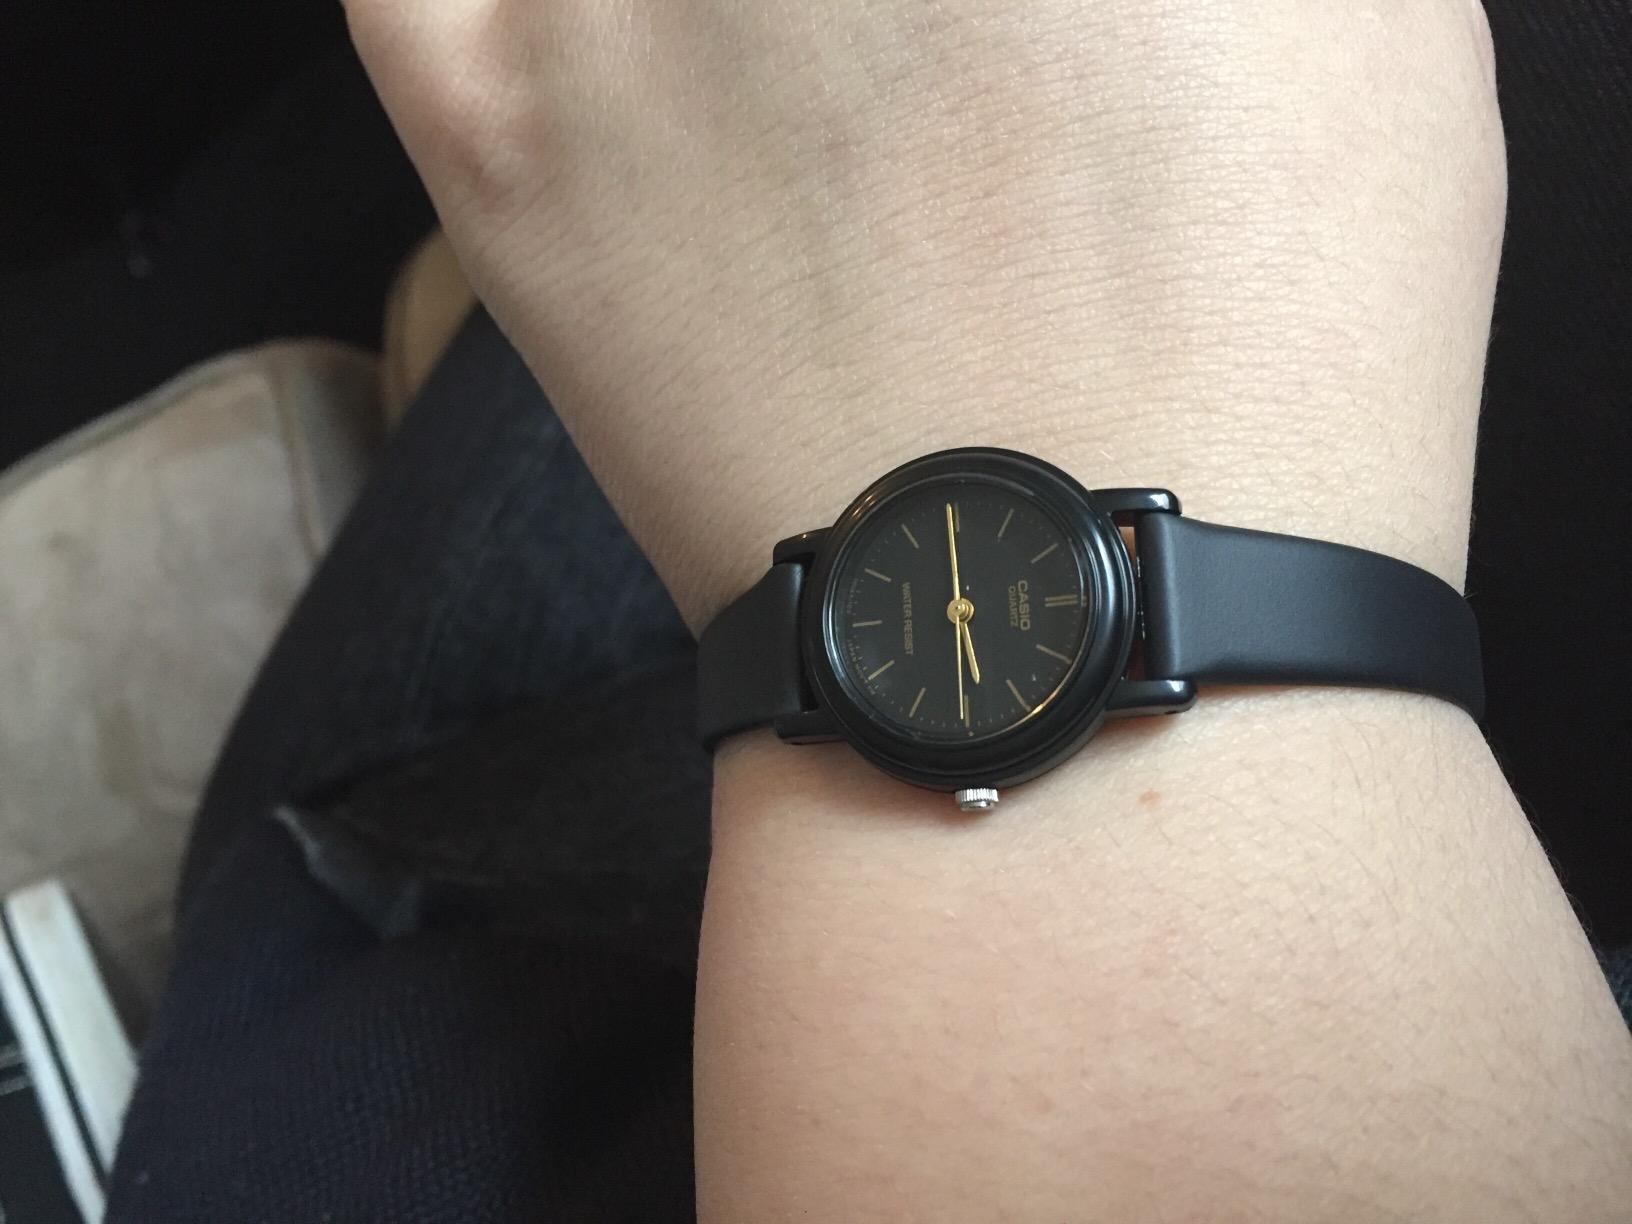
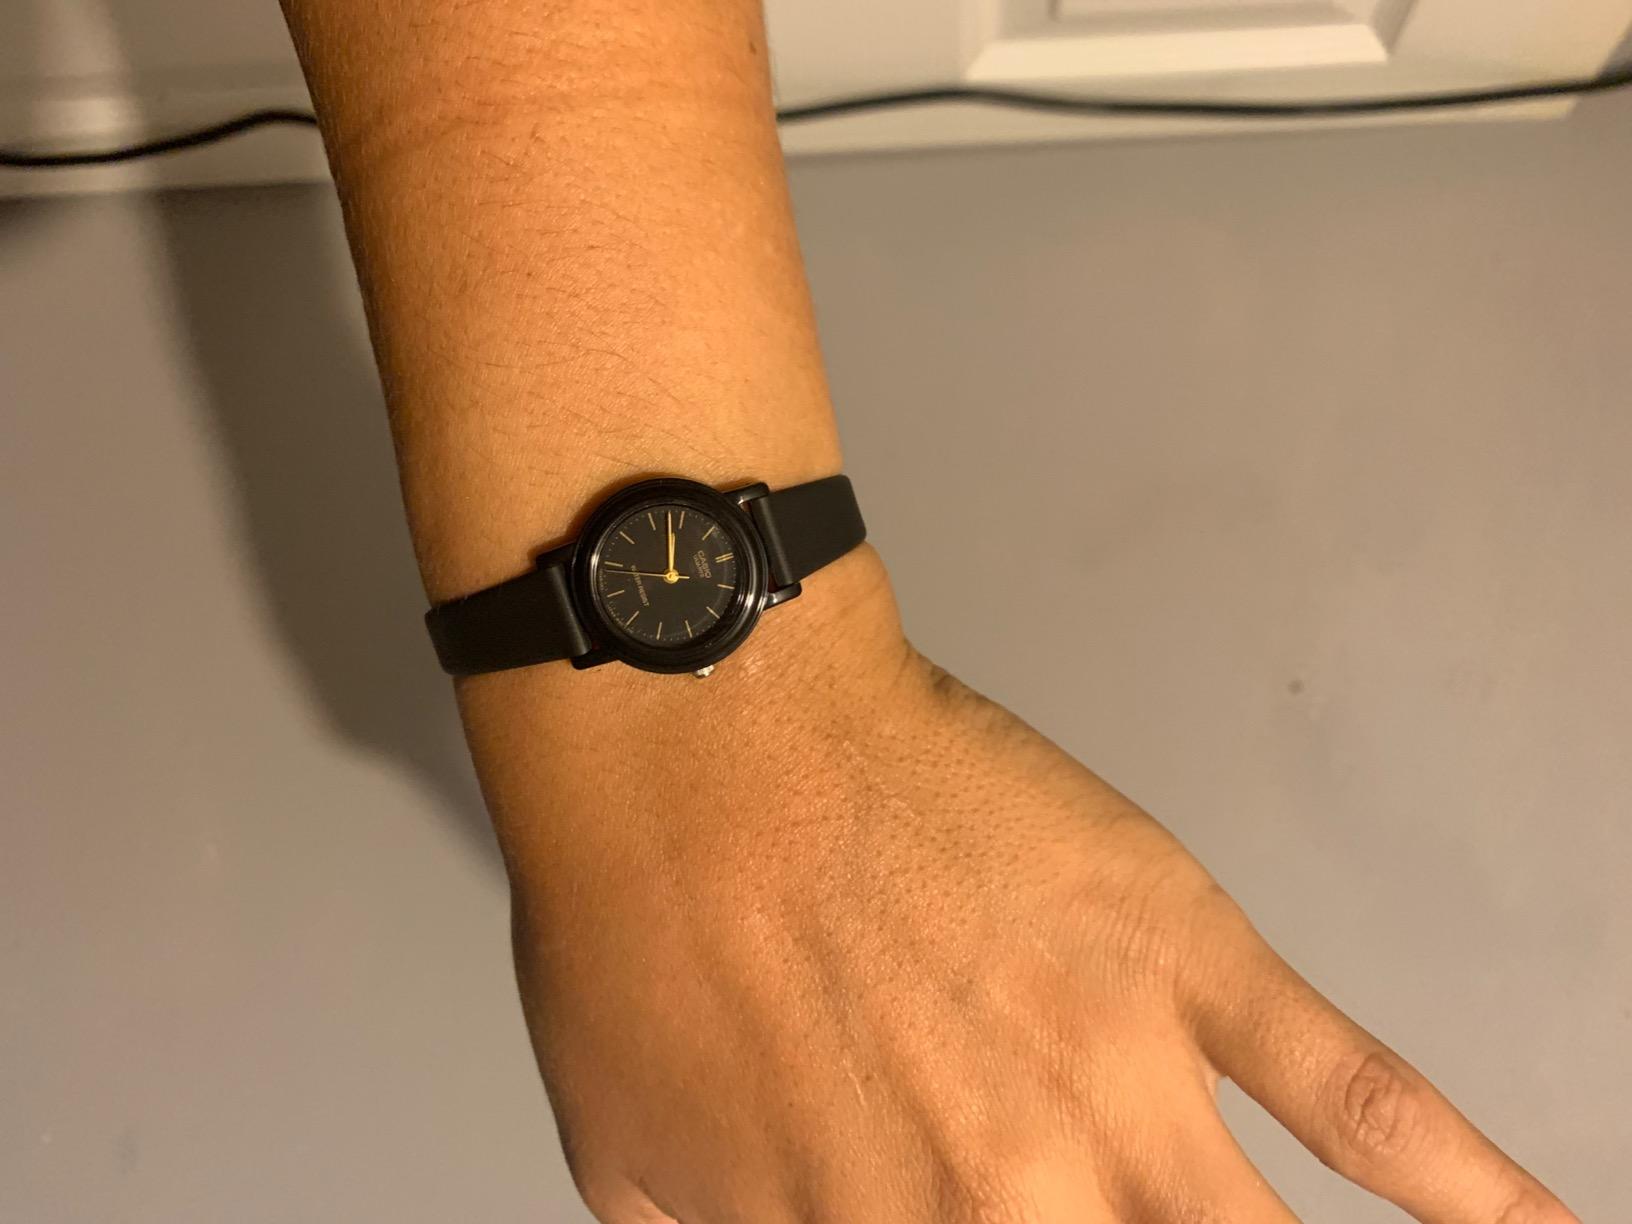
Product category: accessories_watch
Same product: yes